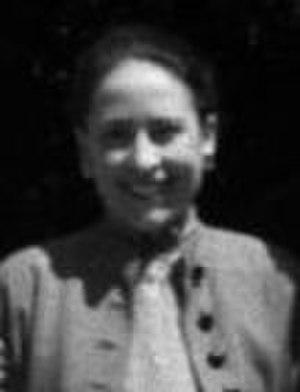
Paul Tournon et Marion Tournon-Branly, Vézelay, 1956. Archives nationales (Fontainebleau), 20060041/2. Photographe inconnu